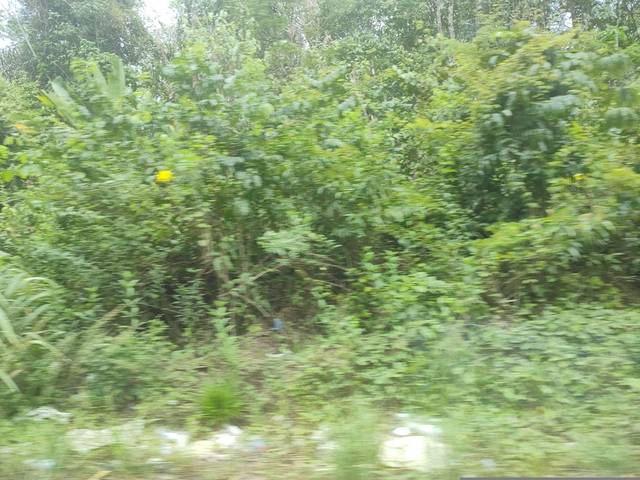
Region: Brazil
Coordinates: -1.442, -48.426